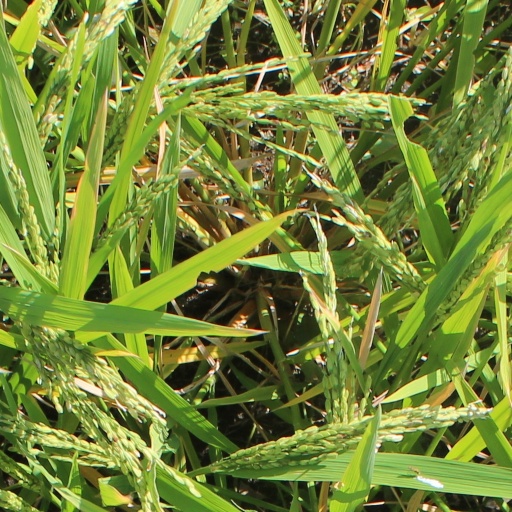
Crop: rice